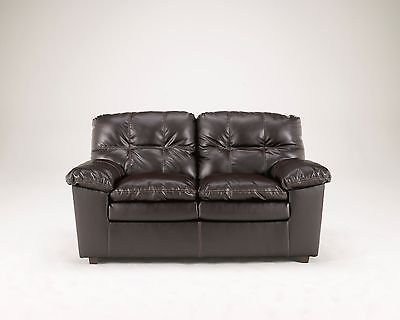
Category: sofa